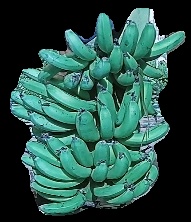
Variety: pachbale
Grade: grade3